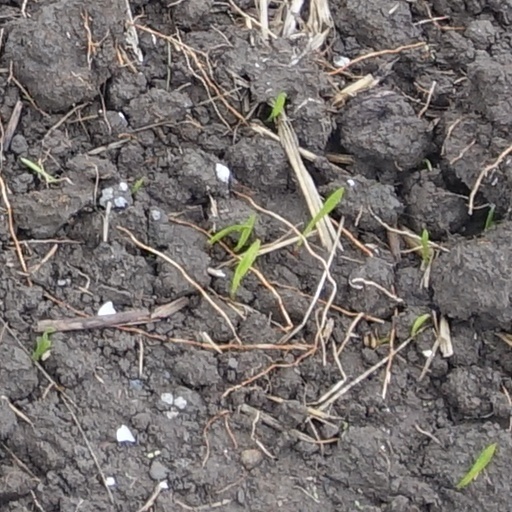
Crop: wheat